Anne Bourchier, 7th Baroness Bourchier

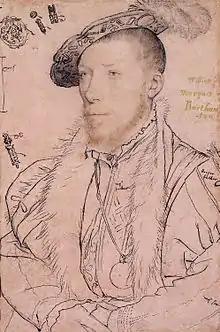
William Parr, 1st Marquess of Northampton, husband of Lady Anne Bourchier

Anne and Parr were unhappy from the very start of their marriage. After their marriage in 1527, the couple did not live with each other until twelve years later. Anne was described as having been poorly-educated; and she appeared to prefer the peace of the countryside to the excitement of Henry VIII's court, as her first recorded appearance at court, where she attended a banquet, wasn't until 22 November 1539, when she was aged 22.